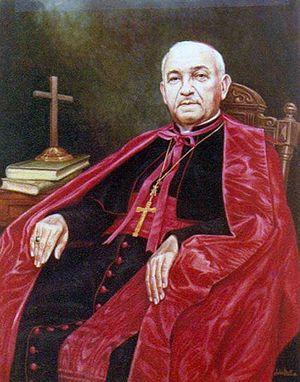
Octavio Antonio Beras Rojas, né le 16 novembre 1906 à Seybo et mort le 30 novembre 1990, était un cardinal dominicain, archevêque de Saint-Domingue de 1961 à 1981.